Keyna Wilkins

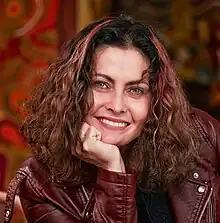
Keyna Wilkins in 2021

Keyna Wilkins is an Australian/British composer-musician. Her compositions are published and distributed by Wiripang Music.